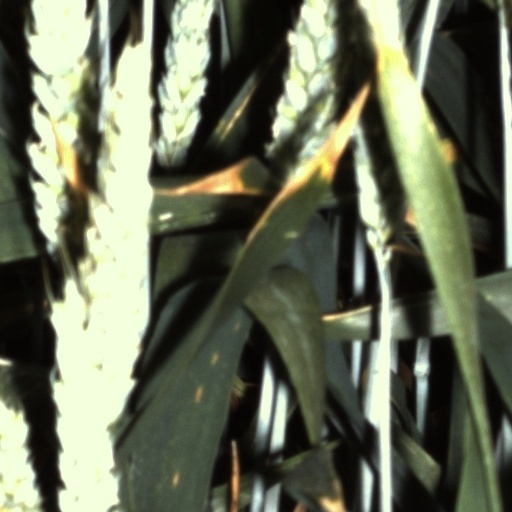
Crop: wheat